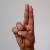
The image shows a hand gesture representing the letter 'U' in Indian Sign Language.